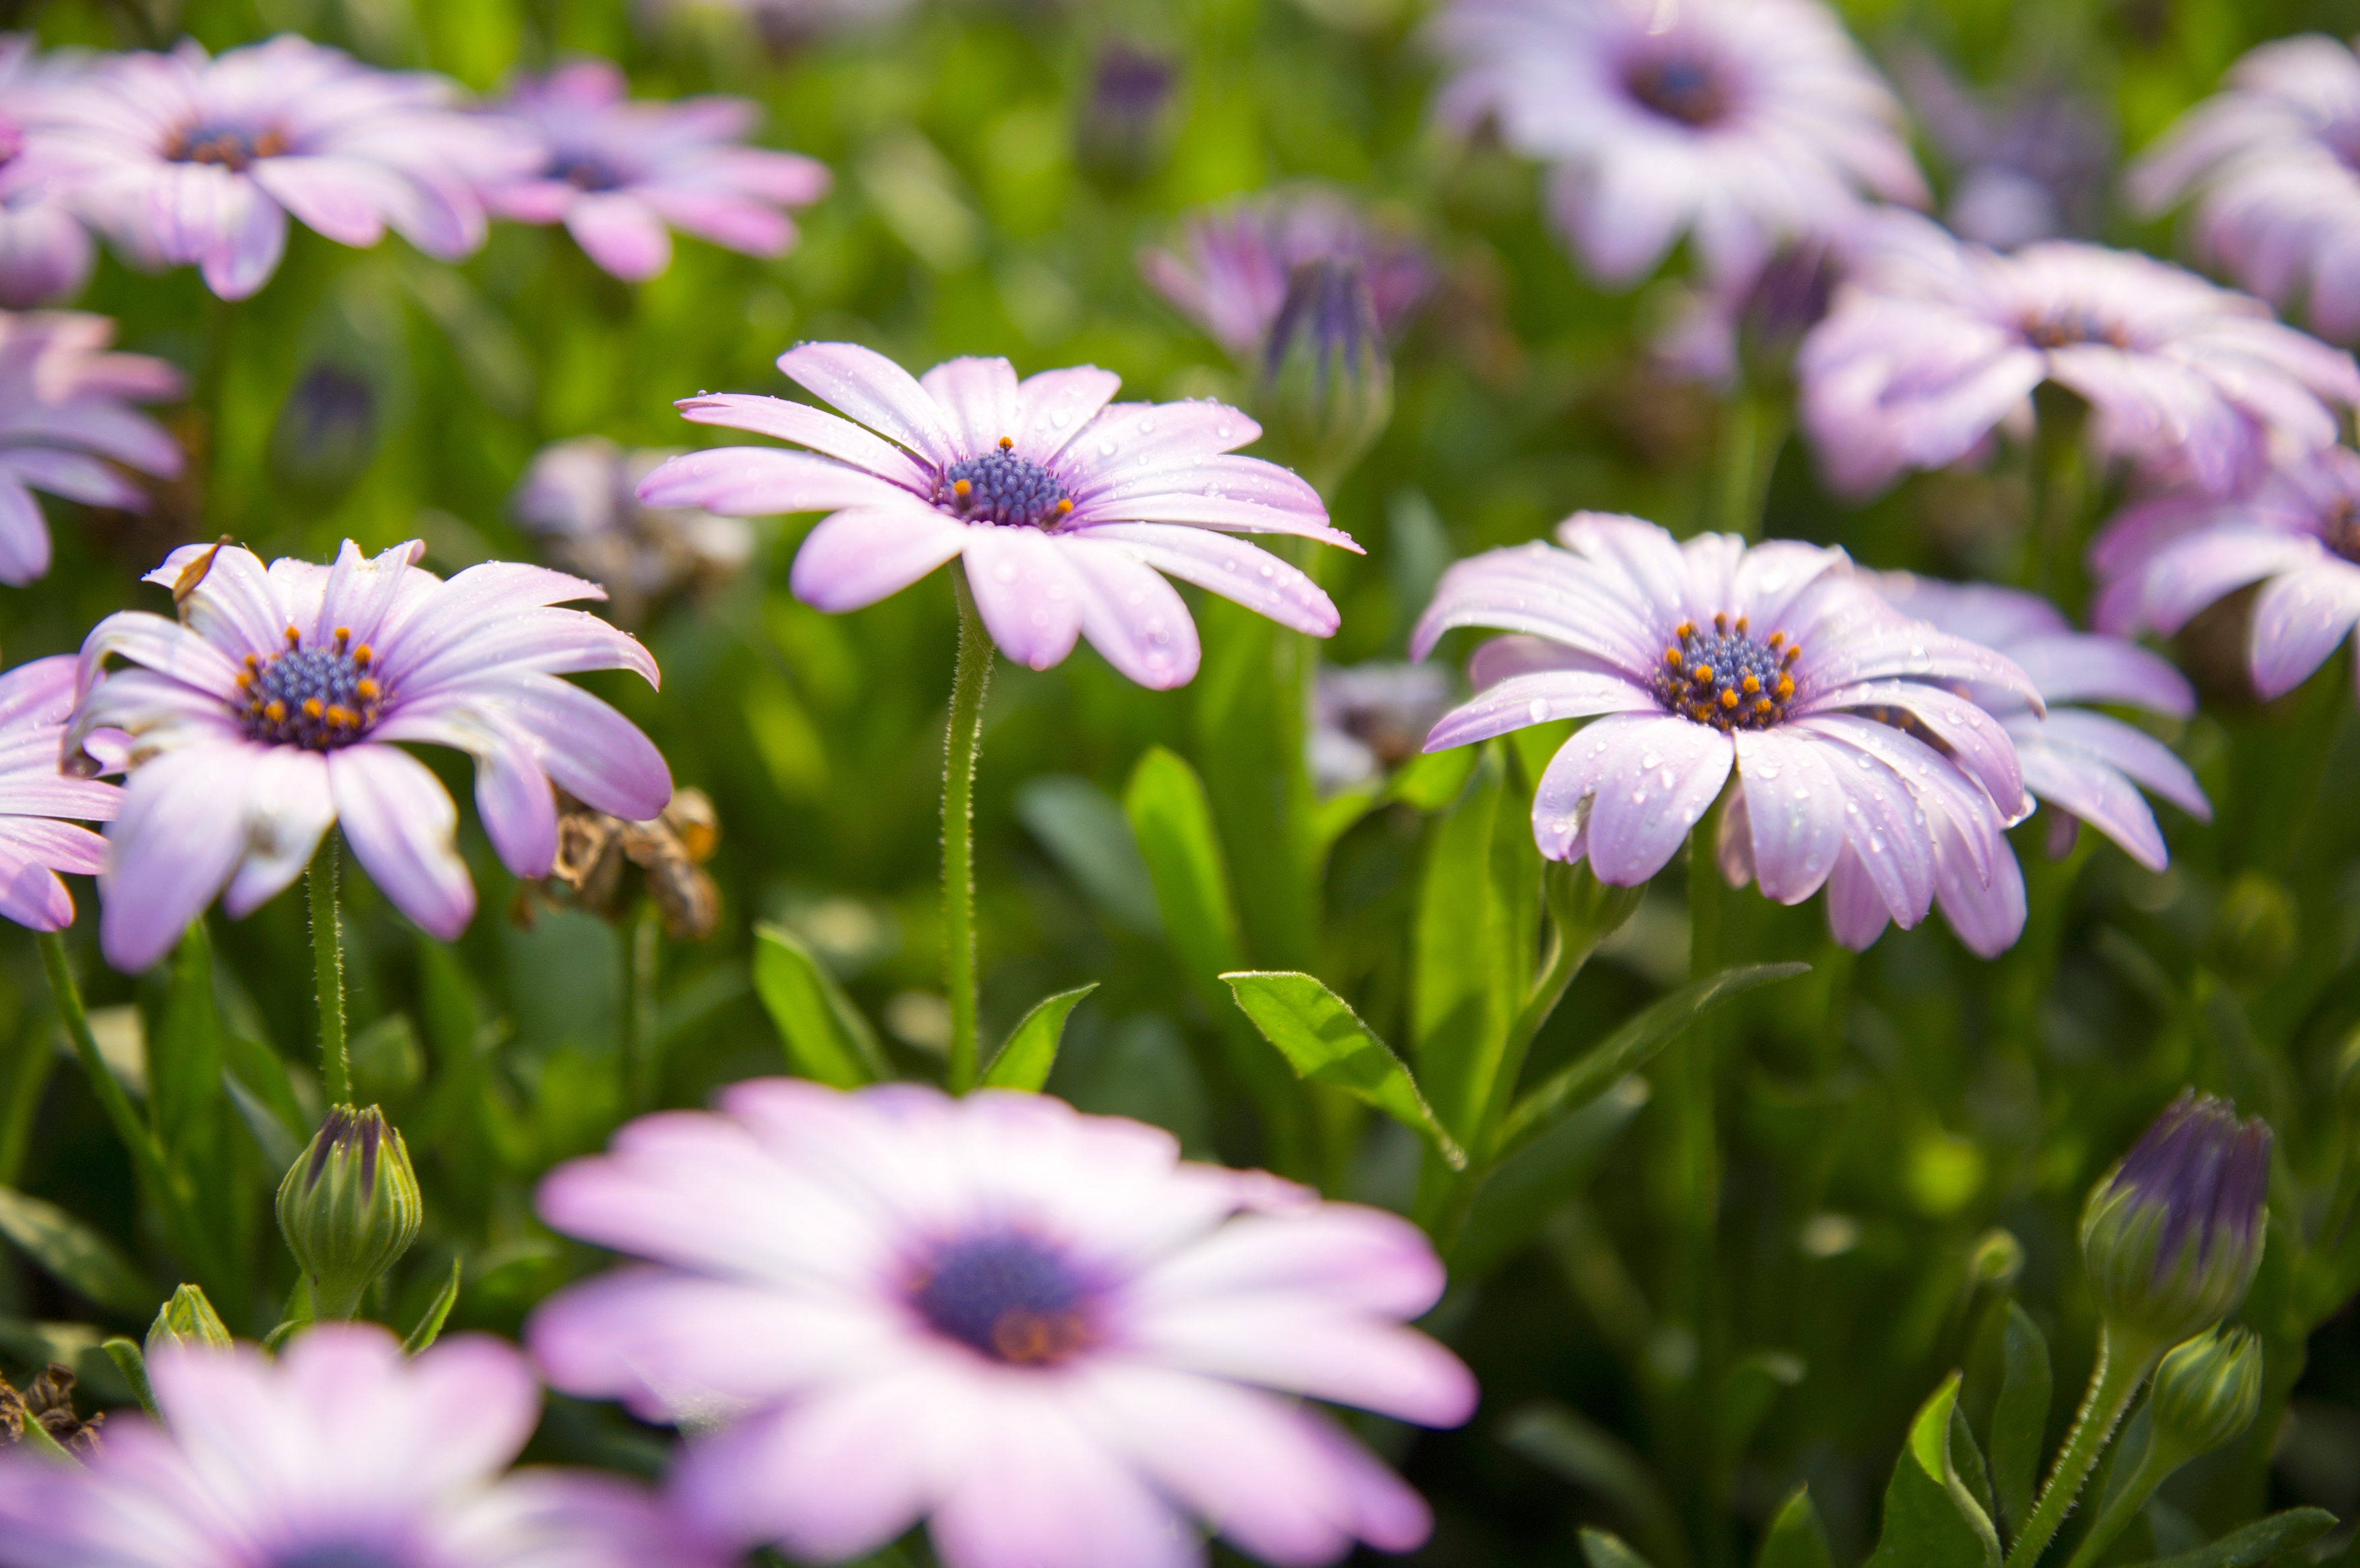
grass, plant, meadow, flower, petal, daisy, environment, botany, flora, wildflower, macro photography, flowering plant, daisy family, oxeye daisy, annual plant, land plant, marguerite daisy, garden cosmos